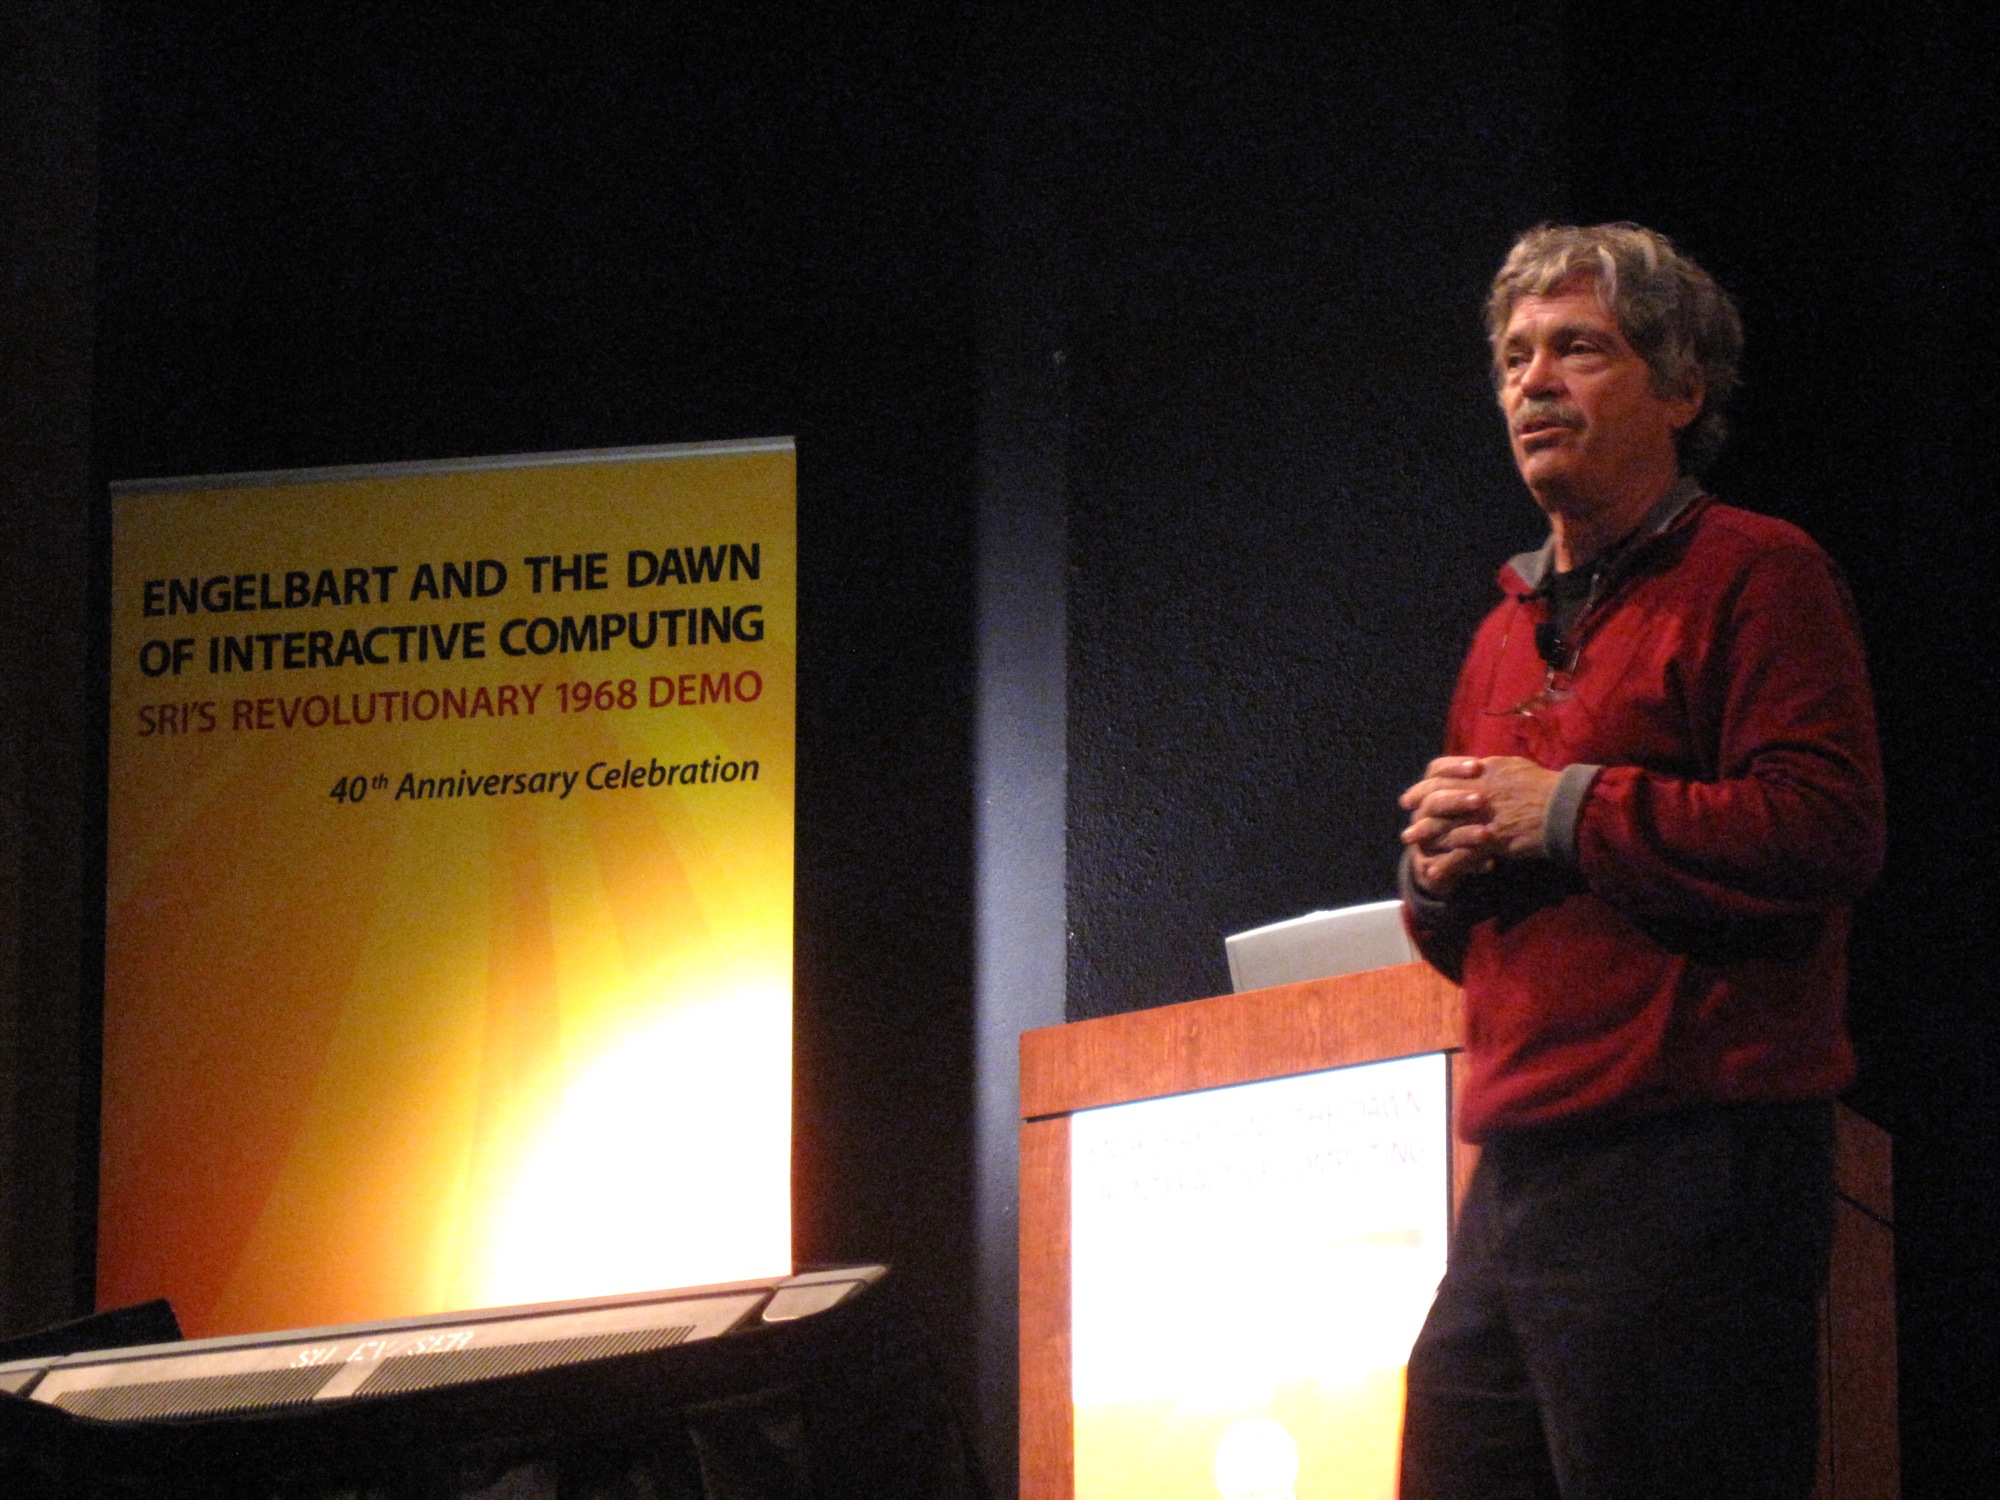
speech, lecture, pftf, emgelbart